Jan Hein Donner

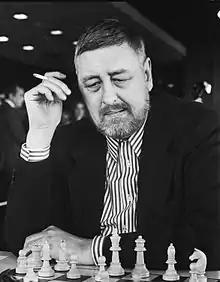
Donner in 1978

Johannes Hendrikus (Hein) Donner (July 6, 1927 – November 27, 1988) was a Dutch chess grandmaster and writer. He was born in The Hague. His father Jan Donner was a prominent Dutch politician and judge. Donner won the Dutch Championship in 1954, 1957, and 1958. At the Gijón tournament of 1956 he came third, behind Bent Larsen and Klaus Darga, equal with Alberic O'Kelly. FIDE, the World Chess Federation, awarded Donner the GM title in 1959. He played for the Netherlands in the Chess Olympiads 11 times (1950–1954, 1958–1962, 1968, 1972–1978). He was the uncle of a former Dutch Minister of Social Affairs and Employment, Piet Hein Donner.